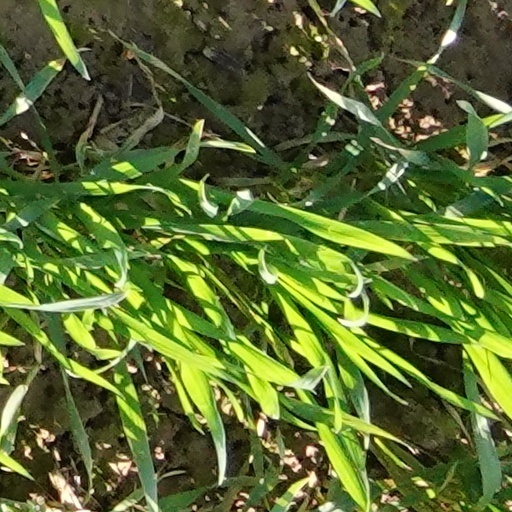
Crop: wheat